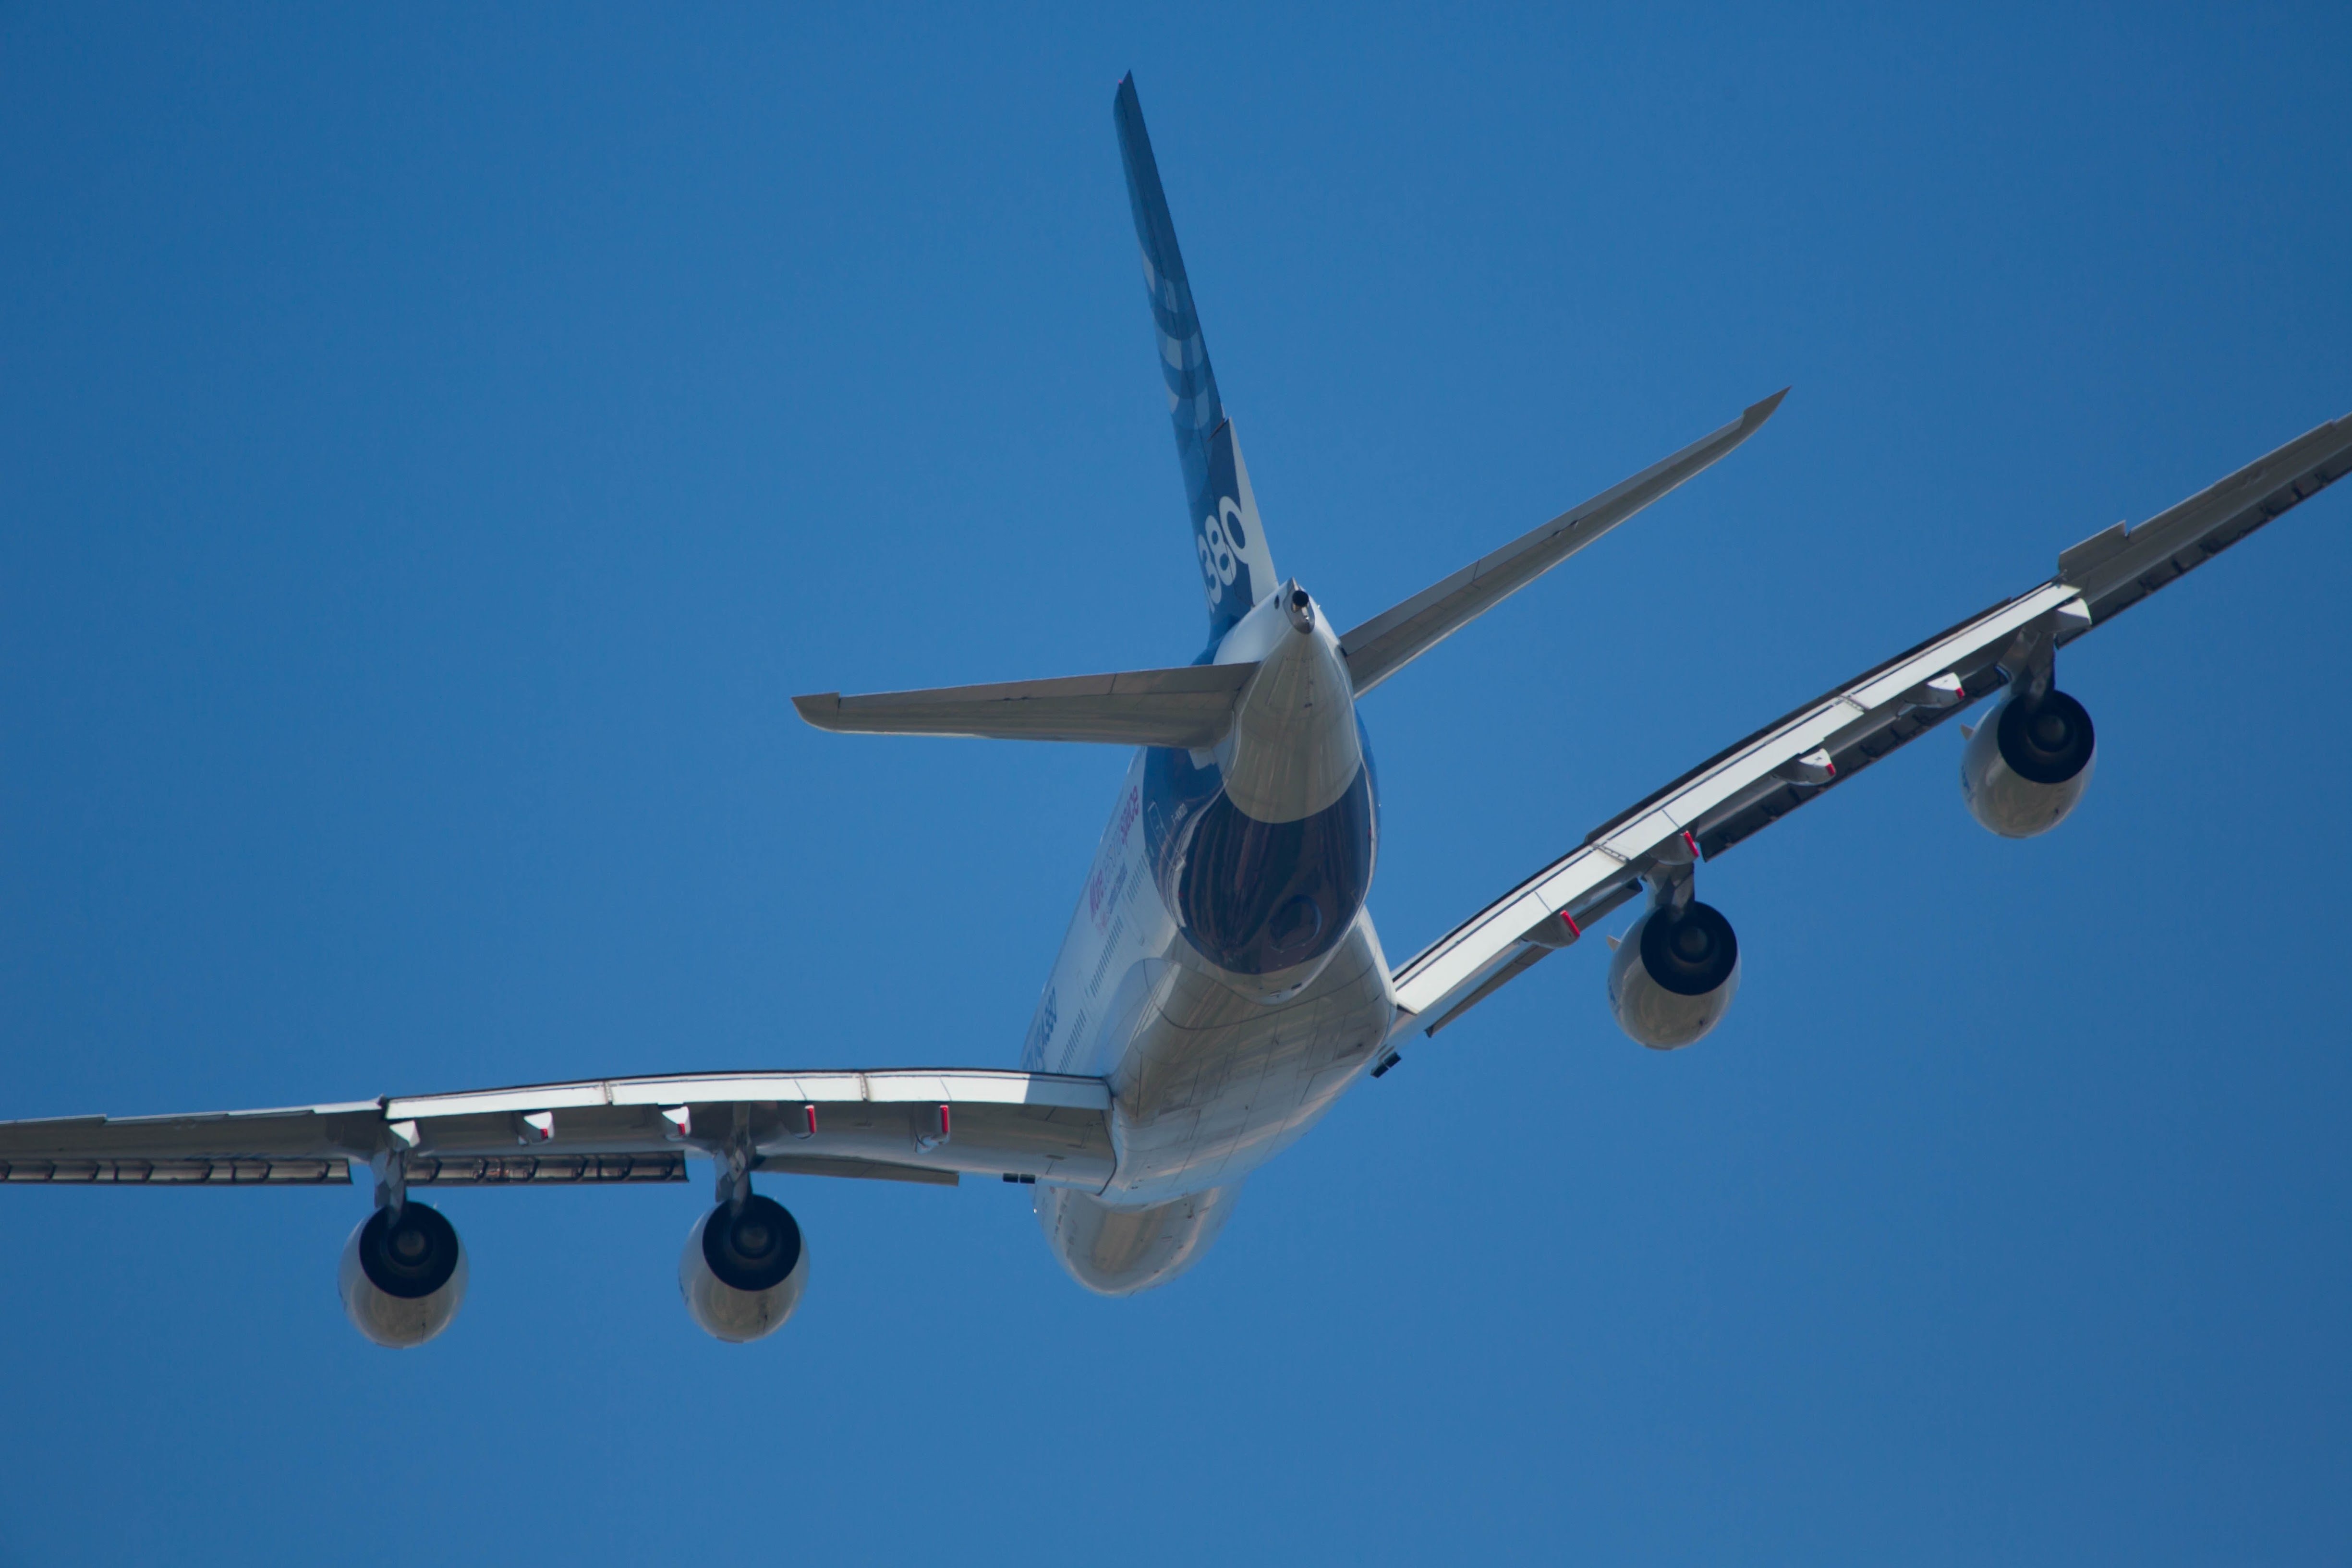
wing, airplane, aircraft, vehicle, airline, aviation, flight, airliner, switzerland, airbus, a380, boeing, takeoff, passenger aircraft, air show, air force, jet aircraft, airbus a330, boeing 777, boeing 767, air14, air show air14, payerne, air travel, boeing 757, atmosphere of earth, wide body aircraft, narrow body aircraft, aerospace engineering